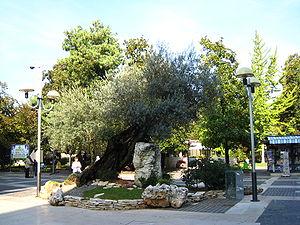
Abano Terme est une commune dans la province de Padoue en Vénétie en Italie.